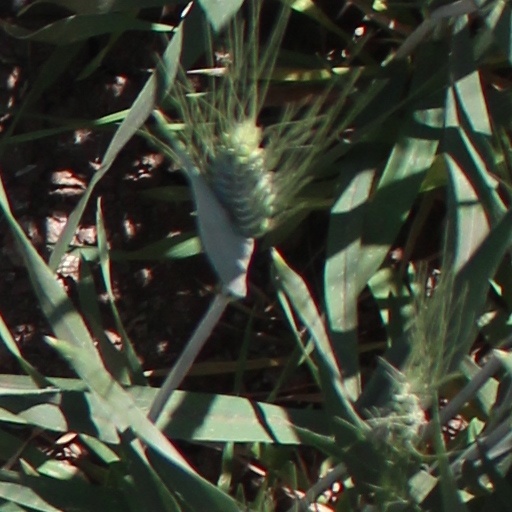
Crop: wheat